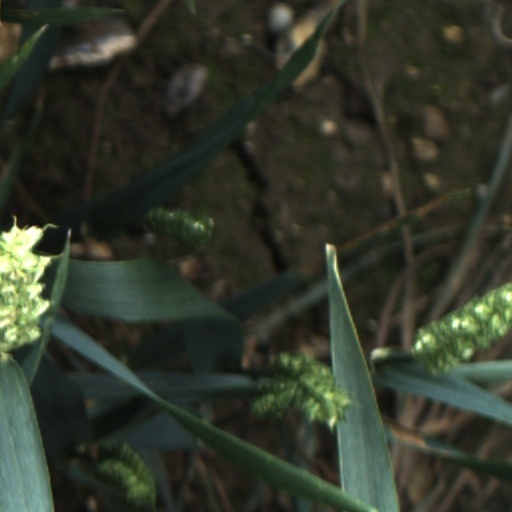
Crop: wheat